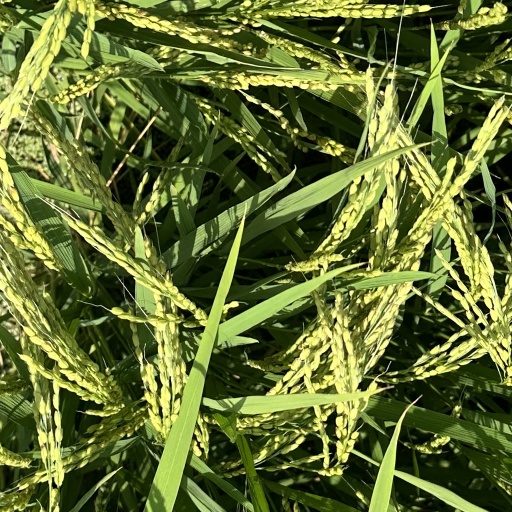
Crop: rice